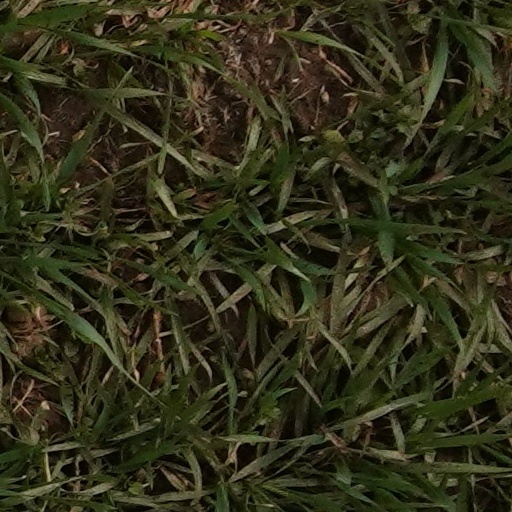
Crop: wheat